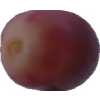
Label: pink_grape